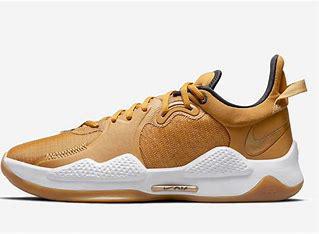
Brand: Nike
Model: Pg 5